Wigan

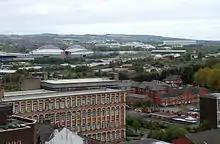
Aerial view of Wigan town centre

Under the Municipal Corporations Act 1835, the town was reformed and was given a commission of the peace. The borough was divided into five wards with a town council of forty members: two aldermen and six councillors representing each ward. Rectors from the local parish church were the lords of the manor since records began until 2 September 1861. On this date, the borough corporation bought the rights associated with the lordship. The Local Government Act 1888 constituted all municipal boroughs with a population of 50,000 or more as "county boroughs", exercising both borough and county powers. Wigan accordingly became a county borough on 1 April 1889, giving it independence from Lancashire County Council. Ward boundaries were altered, and the county borough was divided into ten wards, each electing one alderman and three councillors. The former area of Pemberton Urban District was annexed to the County Borough of Wigan in 1904, adding four extra wards to the borough. In 1974 the County Borough of Wigan was abolished and its former area became part of the Metropolitan Borough of Wigan. The current Wigan Town Hall was opened by the Princess of Wales in November 1991. In April 2011, the borough along with the entirety of the county of Greater Manchester became one of 10 constituent councils of the Greater Manchester Combined Authority.